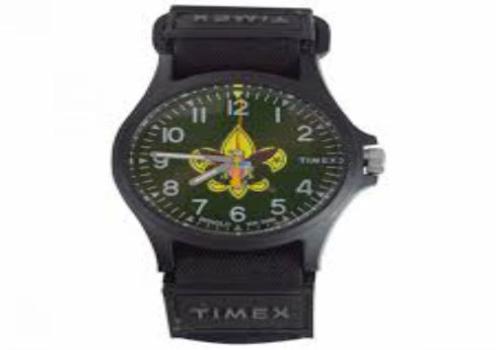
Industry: Clothes